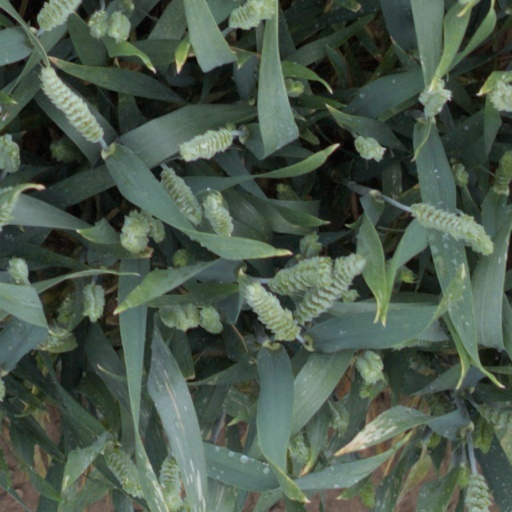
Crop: wheat